Answer in natural language. Considering the relative positions, where is modular shelving unit in blue with respect to black leather armchair (highlighted by a blue box)? Choose between the following options: above or below
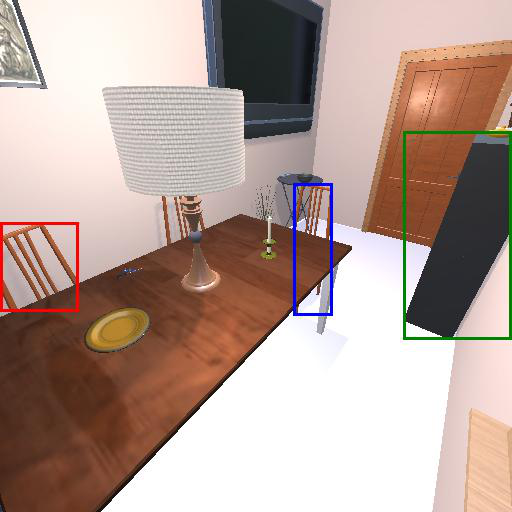
<answer>below</answer>